2014 Orkney earthquake

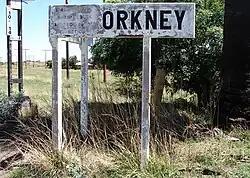
Orkney, North West

The earthquake occurred at 12:22:33 SAST on 5 August 2014, with the epicentre near Orkney, a gold mining town in the Klerksdorp district in the North West province of South Africa. The shock was assigned a magnitude of 5.5 on the Richter scale by the Council for Geoscience (CGS) in South Africa, making it the biggest earthquake in South Africa since the 1969 Tulbagh earthquake, which had a magnitude of 6.3 on the Richter scale. The United States Geological Survey (USGS) estimated a focal depth of . The CGS reported 84 aftershocks on 5 August and 31 aftershocks on 6 August, with a magnitude of 1.0 to 3.8 on the Richter scale.